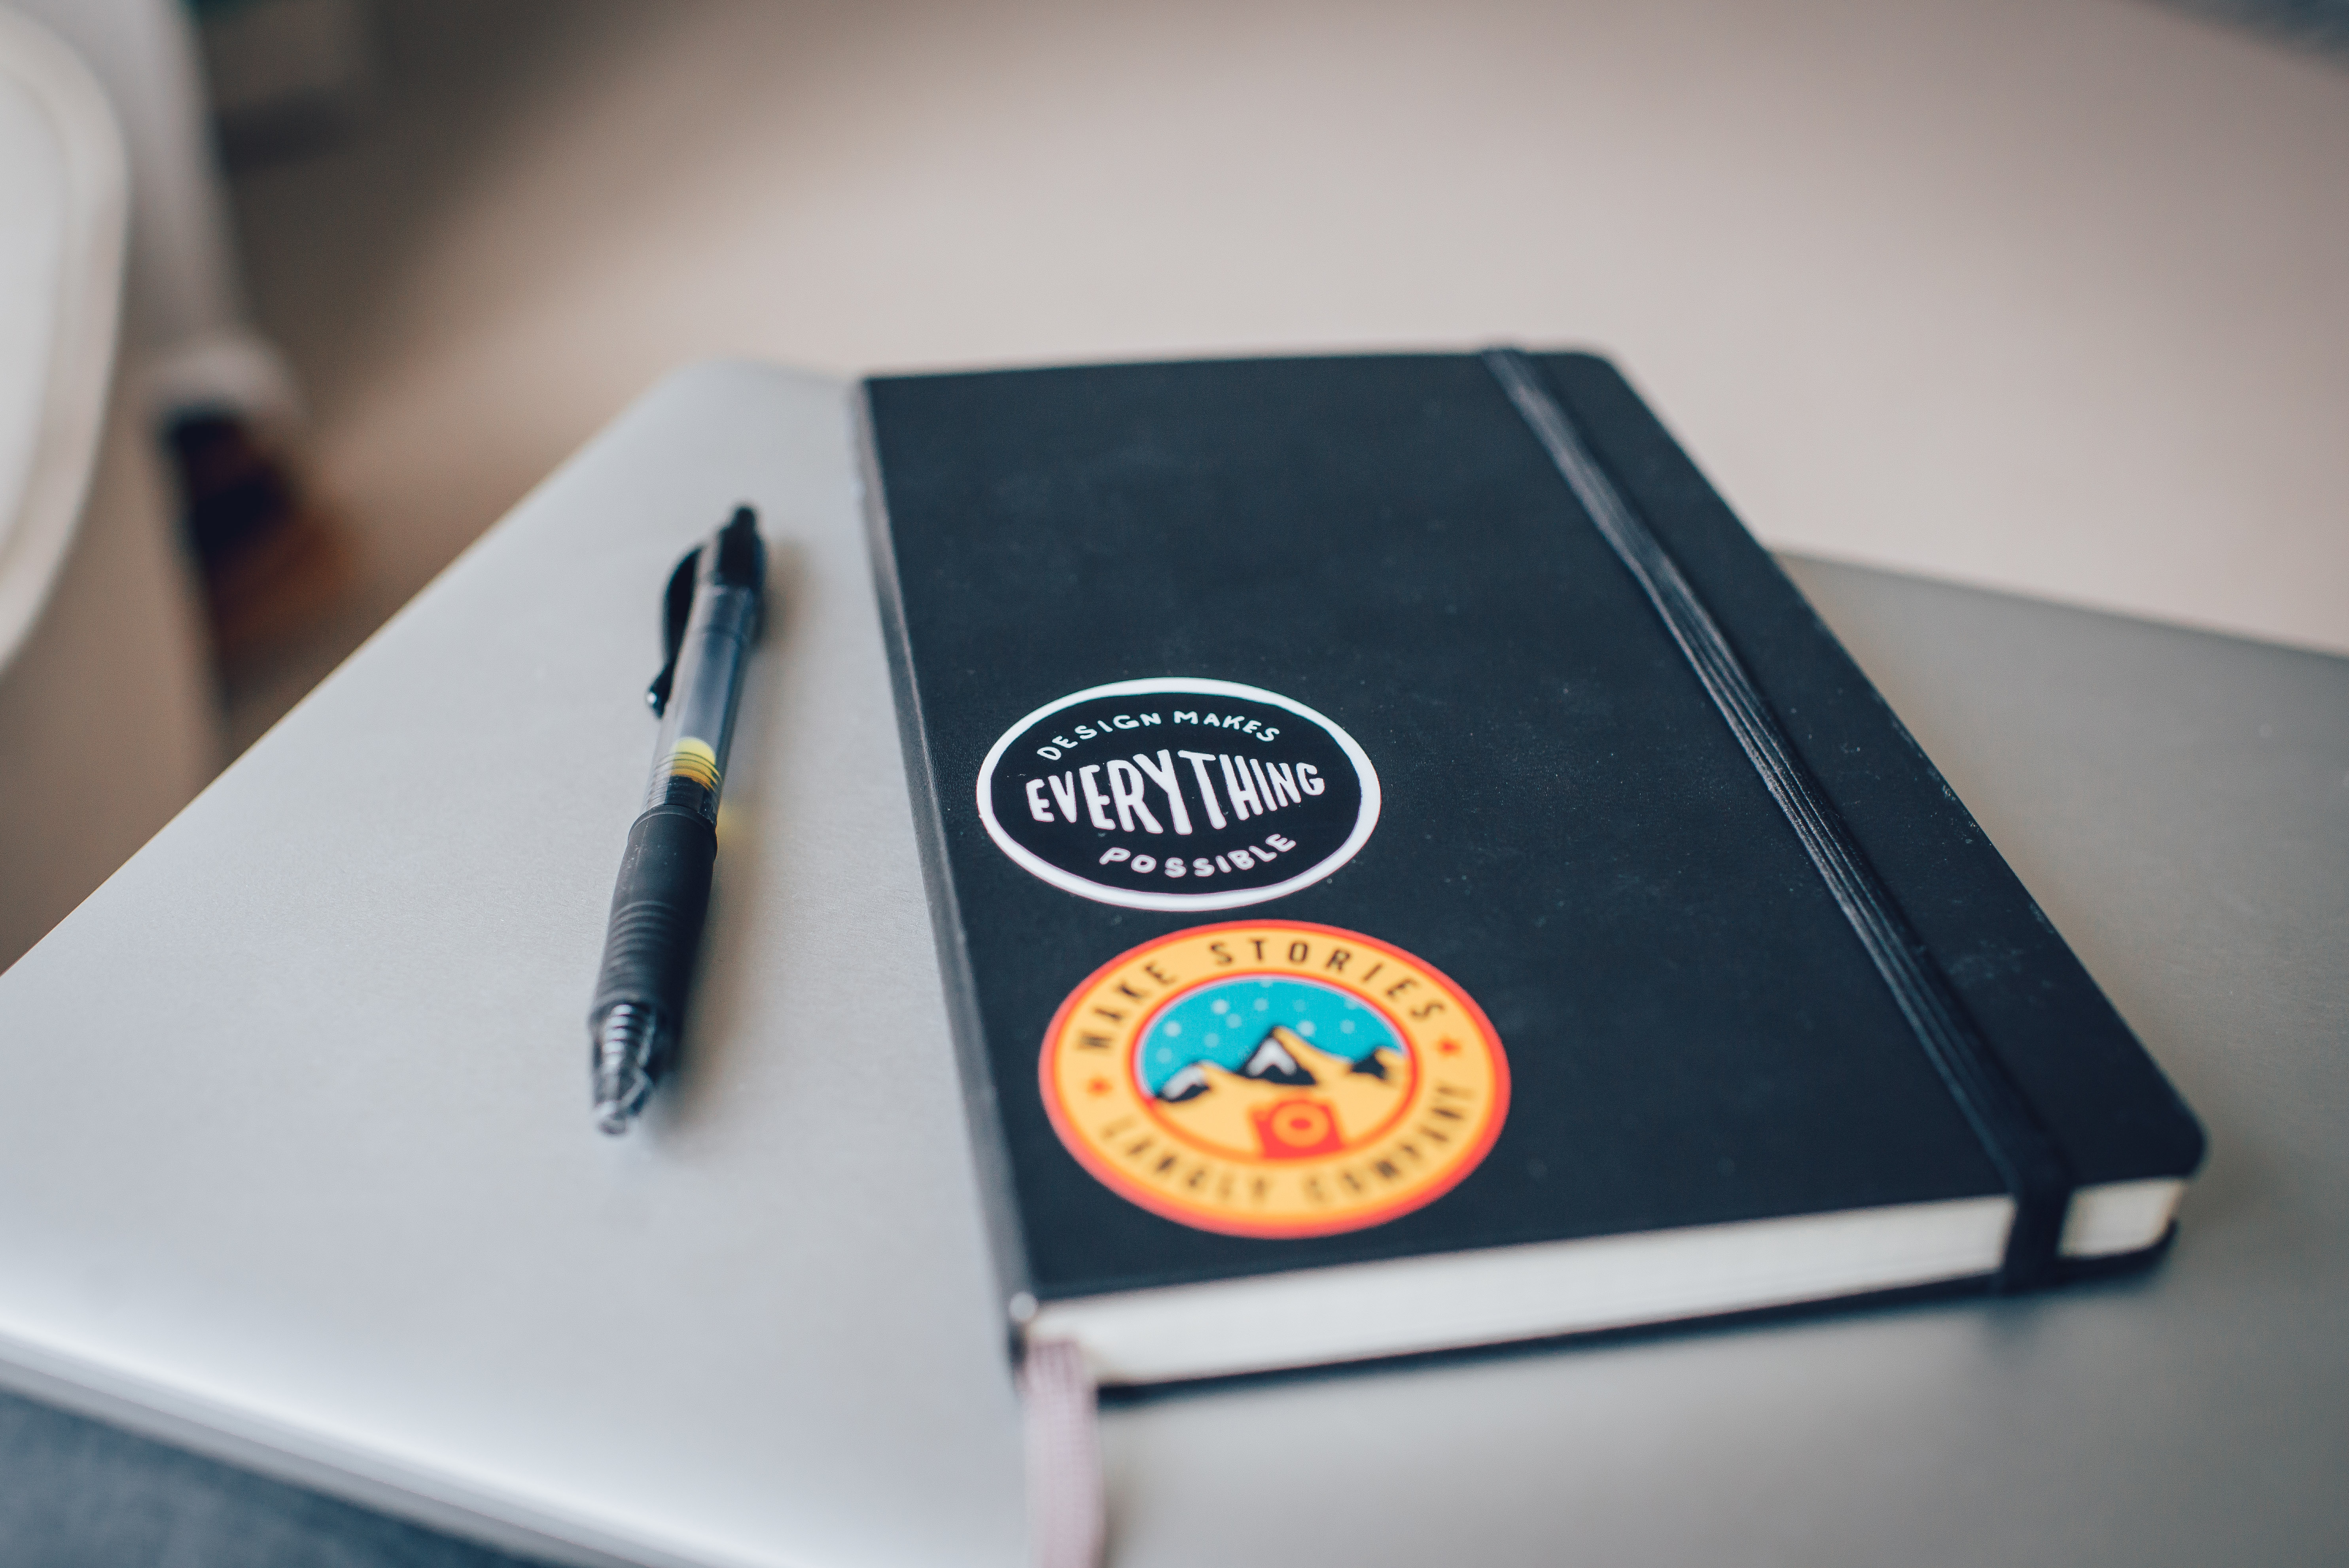
desk, notebook, writing, book, pen, diary, journal, blue, brand, art, design, notes, knowledge